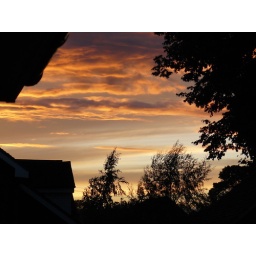
Long Crendon sunset. Taken from our bedroom window in Giffard Way.